76th Regiment of Foot

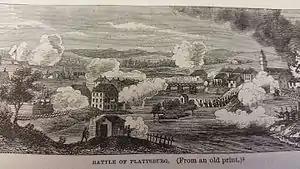
The Battle of Plattsburgh, September 1814

The regiment was raised by Sir Thomas Musgrave, 7th Baronet for service in India as the 76th Regiment of Foot in October 1787. In accordance with the Declaratory Act 1788 the cost of raising the regiment was recharged to East India Company on the basis that the act required that expenses "should be defrayed out of the revenues" arising there. The majority of recruits were raised from Nottingham and Leicestershire, but many of them also came from the Musgrave family estates around Hayton Castle, near Aspatria, Cumbria.